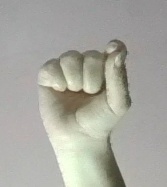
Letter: fa